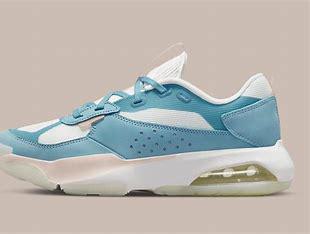
Brand: Jordan
Model: Air 200E